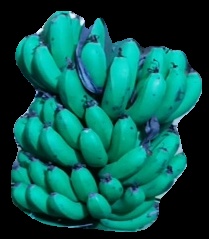
Variety: pachbale
Grade: grade2